Luis Cabrera Lobato

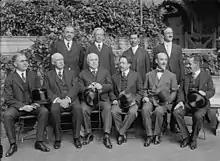
The United States–Mexico Commission. Standing from left to right are: Stephen Bonsal, Attache of the State Department and Advisor to the American Commission; American Secretary of State Robert Lansing; Eliseo Arredondo, the Mexican ambassador designate, and Leo Stanton Rowe, the Secretary to the American Commission. Sitting from left to right are John Mott of New York City; Judge George Gray of Wilmington, Delaware; Secretary of the Interior Franklin Knight Lane; Luis Cabrera Lobato, chairman of the Mexican delegation and Secretary of the Treasury of Mexico, Alberto J. Pani, President of the National Railways of Mexico; and Ignacio Bonillas, Minister of Communications and Public Works.. The image was taken at the Biltmore Hotel in New York City on 9 September 1916.

Luis Vicente Cabrera Lobato (17 July 1876 – 12 April 1954) was a Mexican lawyer, politician and writer. His pen name for his political essays was "Lic. Blas Urrea"; the more literary works he wrote as "Lucas Rivera". During the late presidency of Porfirio Díaz, he was a vocal critic of the regime. He became an important civilian intellectual in the Mexican Revolution (1910-1920).